Korba–Visakhapatnam Express

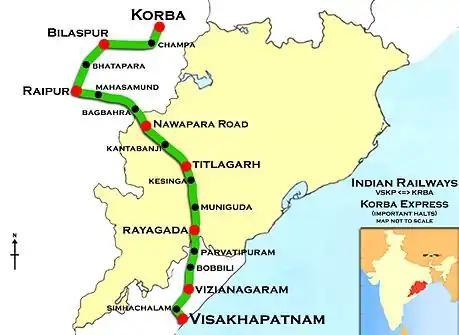

The express (18517) service departs from Korba (KRBA) at 16:30 every evening, it reaches Visakhapatnam (VSKP) the following morning at 06:20. The 18518 service departs Visakhapatnam at 21:05 and reaches Korba at 11:15 the next morning.